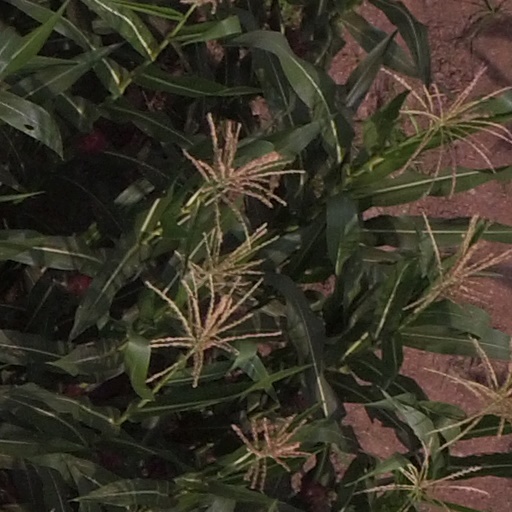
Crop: maize; corn